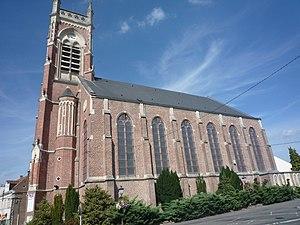
Église Saint-Martin d'Aniche, Nord, Nord-Pas-de-Calais, France.
Aniche est une commune française située dans le département du Nord, en région Hauts-de-France.
L'église Saint-Martin est l'église principale de la ville d'Aniche dans le département du Nord. Dédiée à saint Martin, apôtre des Gaules, elle dépend du regroupement de paroisses Saint-Laurent-en-Ostrevant de l'archidiocèse de Cambrai.